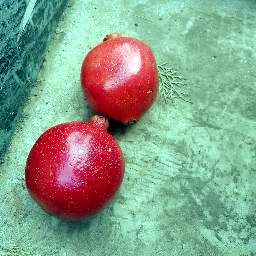
Fruit: Pomegranate
Quality: Good